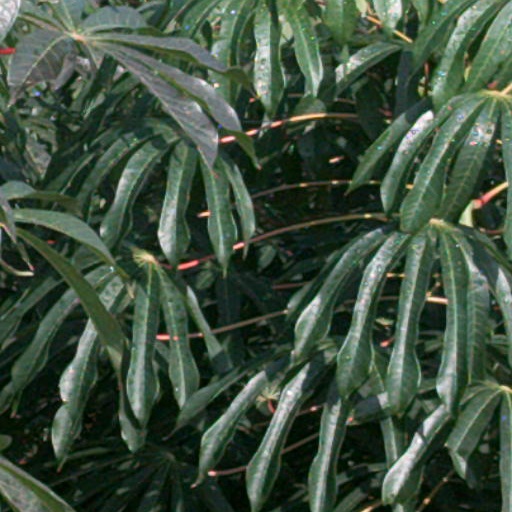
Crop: cassava